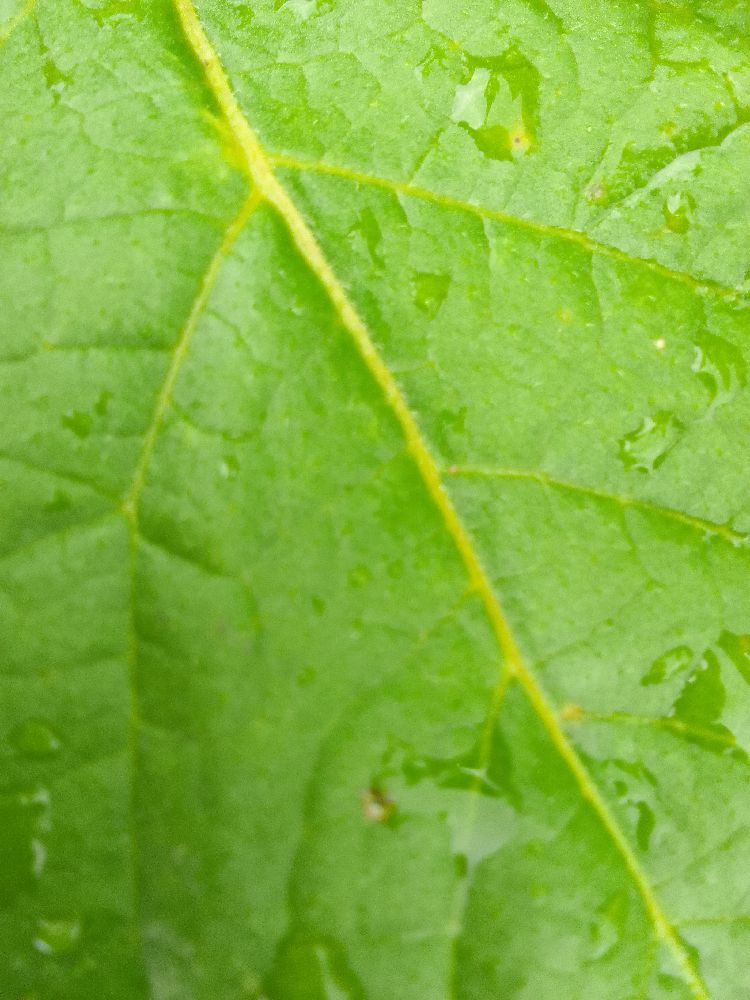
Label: Healthy